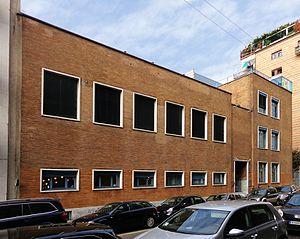
Le bâtiment de l'École suisse de Milan, via Andrea Appiani 21, construit 1938-1939, un projet de A. Lucchini, A. Majocchi et G. Romano. Rumantsch: Scola Svizra Milaun